Partial Nuclear Test Ban Treaty

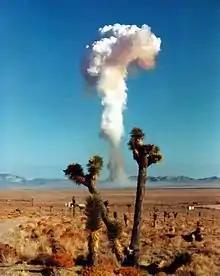
US test detonation (part of Operation Hardtack II) conducted shortly before the start of the moratorium in 1958

The technical findings, released on 30 August 1958 in a report drafted by the Soviet delegation, were endorsed by the US and UK, which proposed that they serve as the basis for test-ban and international-control negotiations. However, the experts' report failed to address precisely who would do the monitoring and when on-site inspections—a US demand and Soviet concern—would be permitted. The experts also deemed detection of outer-space tests (tests more than above the earth's surface) to be impractical. Additionally, the size of the Geneva System may have rendered it too expensive to be put into effect. The 30 August report, which contained details on these limitations, received significantly less public attention than the 21 August communiqué.